Rodrigo Cuadra

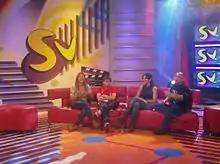
Studio "Sin vergüenza" of "Chilevisión"

After the end of the Channel 2 "Rock & Pop" transmissions, Cuadra and Salfate went to "La Red" to make "El rincón maldito" (The cursed corner), a show that maintained the same style as its predecessor. Later, in 2004, again migrated with the same scheme, to "UCV Televisión", this time with the name "Planeta Freak" (Freak Planet). They have even staged live events using the show's outline. Finally, in 2011, they went on the air again, this time on the Internet.